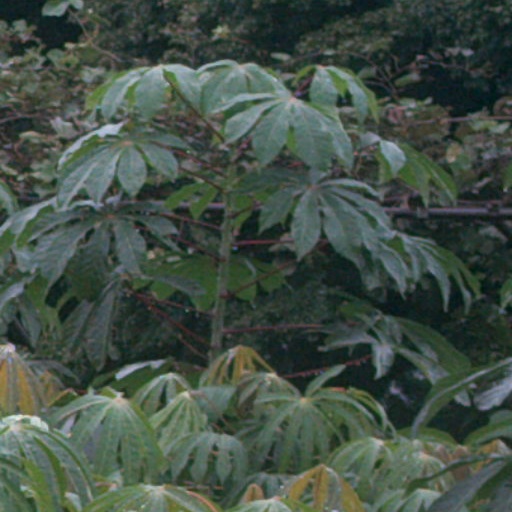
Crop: cassava